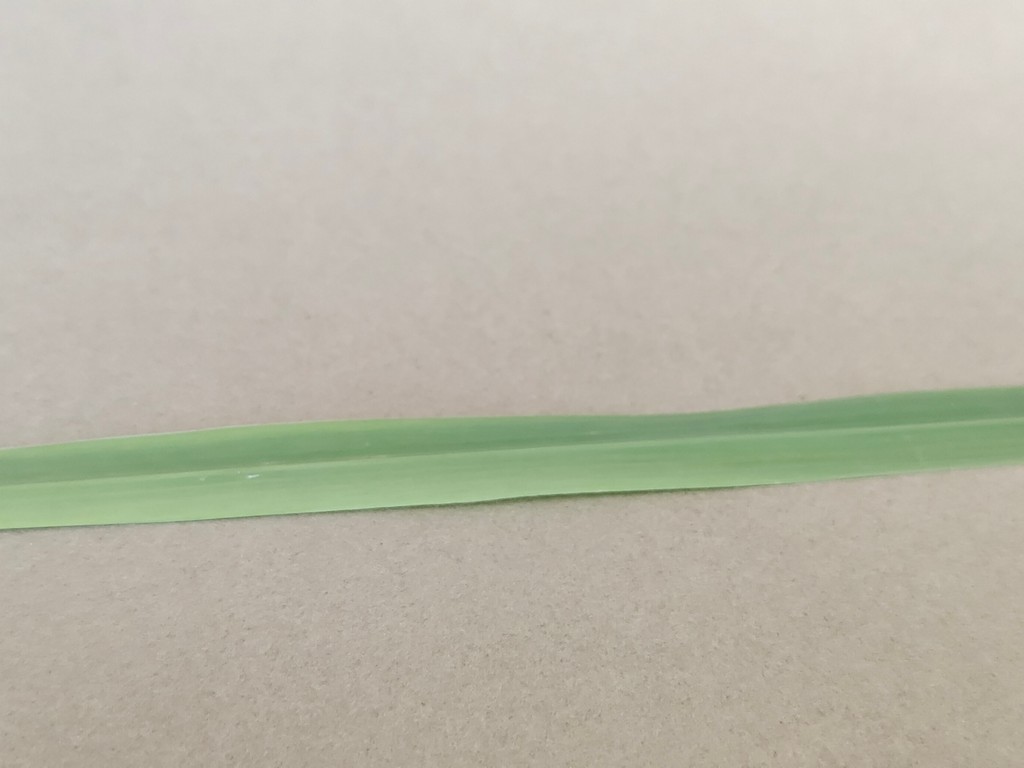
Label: Healthy